Haan Maine Bhi Pyaar Kiya

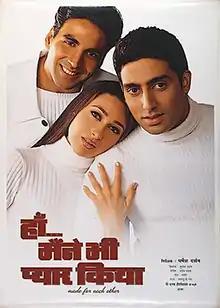
Theatrical release poster

Haan Maine Bhi Pyaar Kiya is a 2002 Indian Hindi-language romantic drama film, directed by Dharmesh Darshan. The film stars Abhishek Bachchan, Karisma Kapoor and Akshay Kumar. The music of the film was composed by the duo Nadeem-Shravan.